Nicola Sala

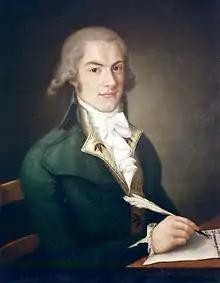
Nicola Sala

Nicola Sala (7 April 1713 – 31 August 1801) was an Italian composer and music theorist. He was born in Tocco Caudio and died in Naples. He was chapel-master and professor at Naples, having devoted himself to the collection of the finest models of printed music.